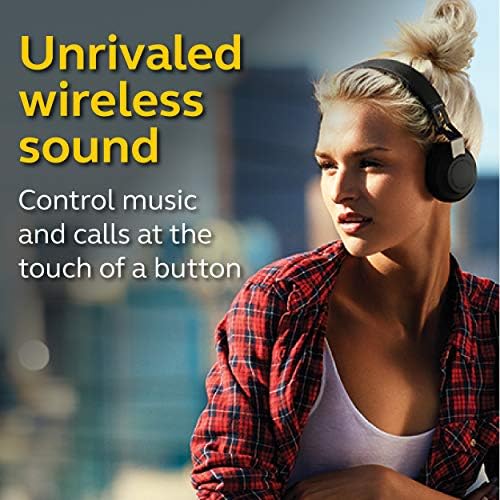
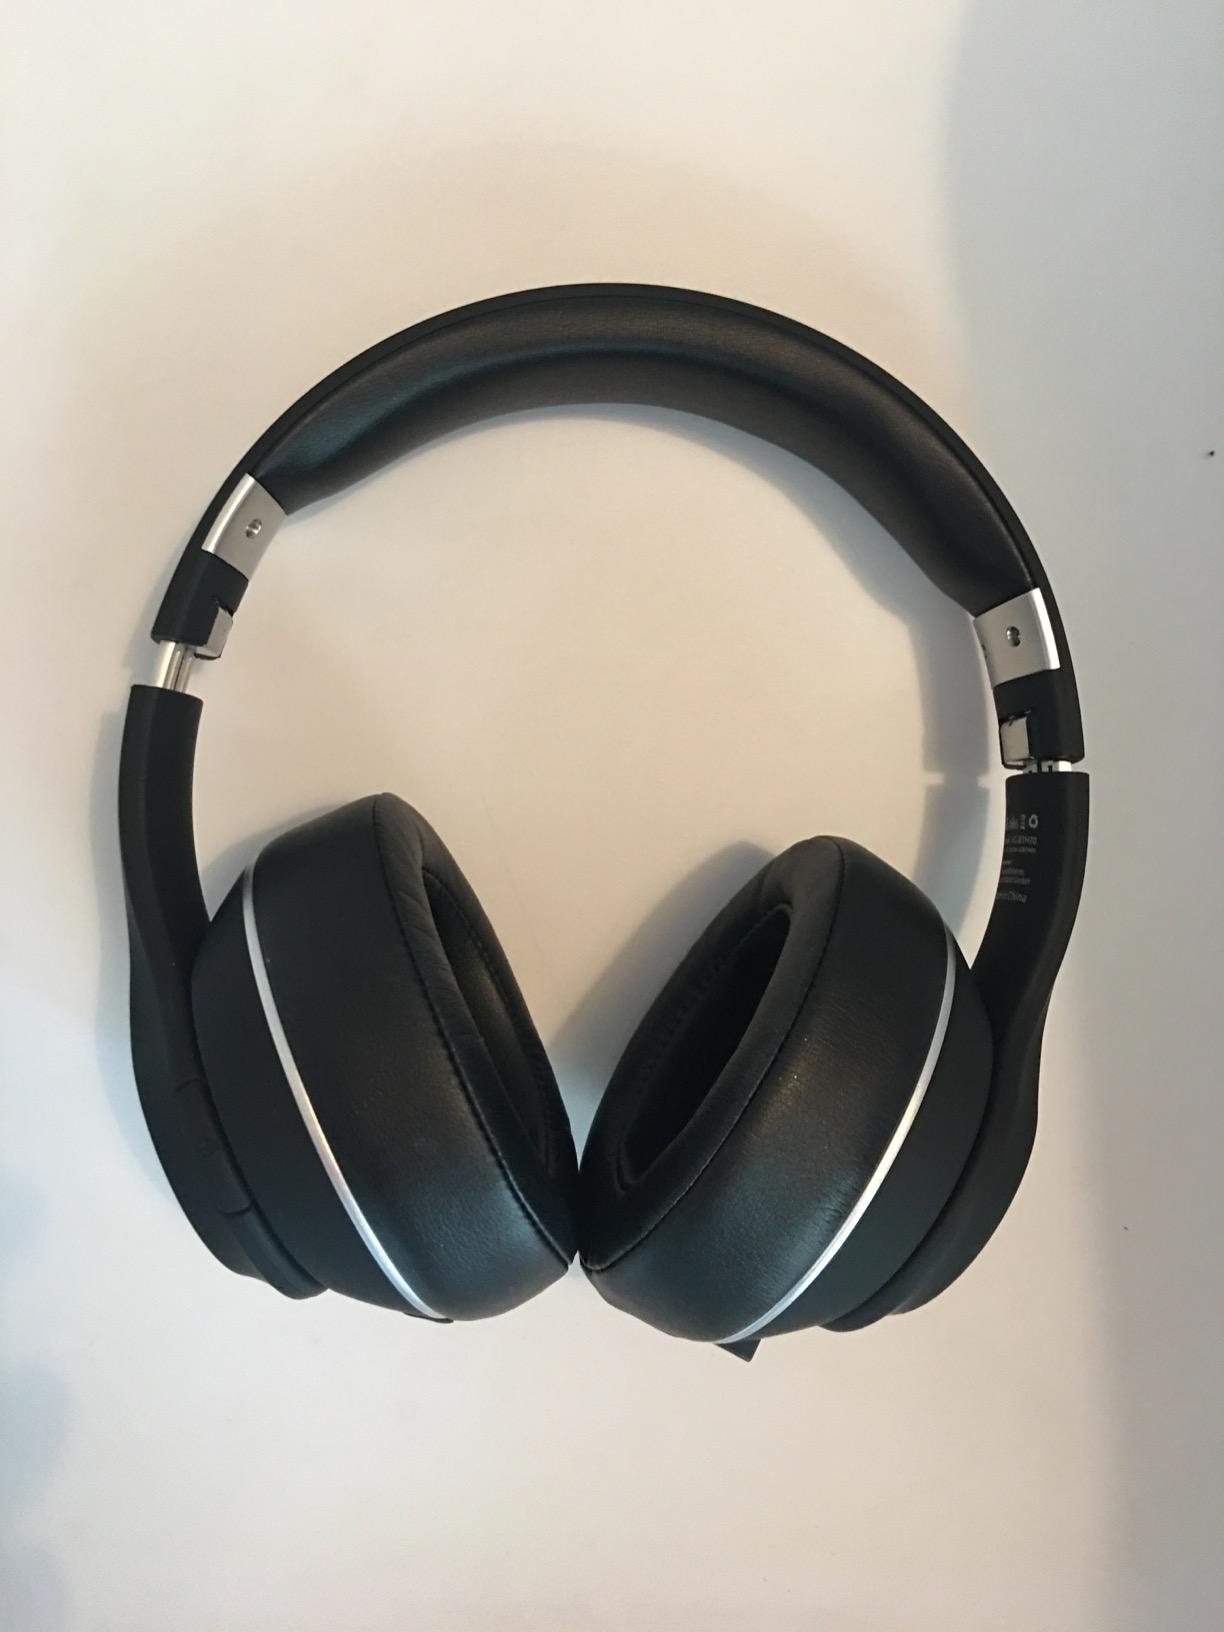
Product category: headphones
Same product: no